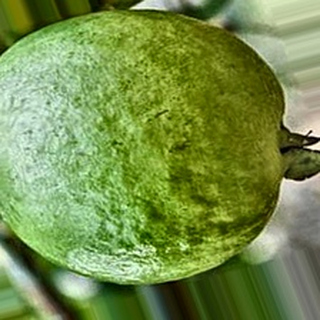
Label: healthy_guava